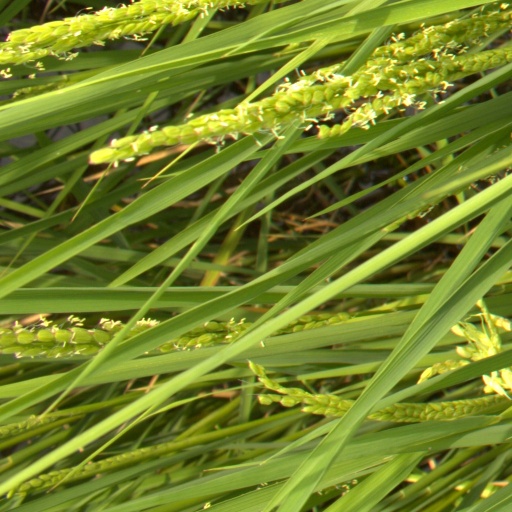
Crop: rice